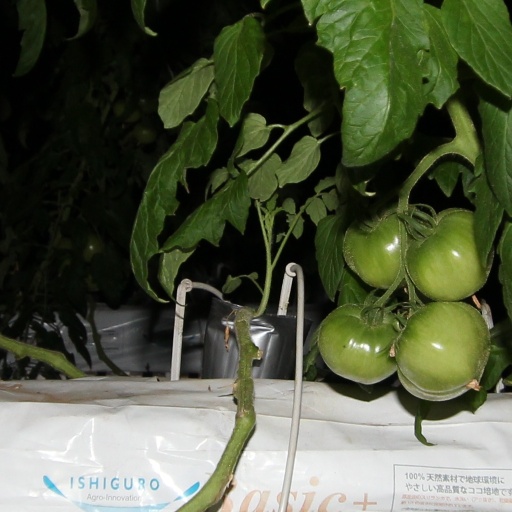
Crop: tomato